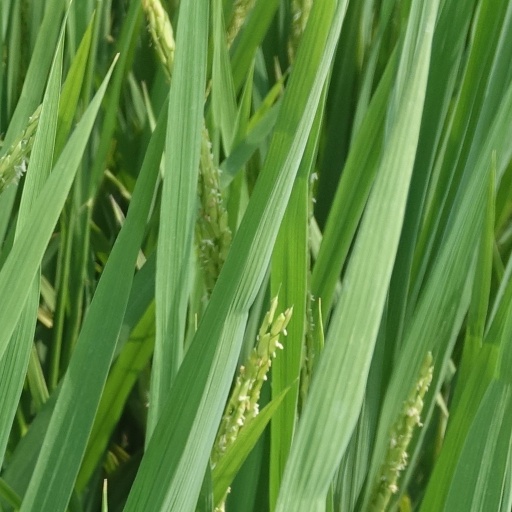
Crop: rice